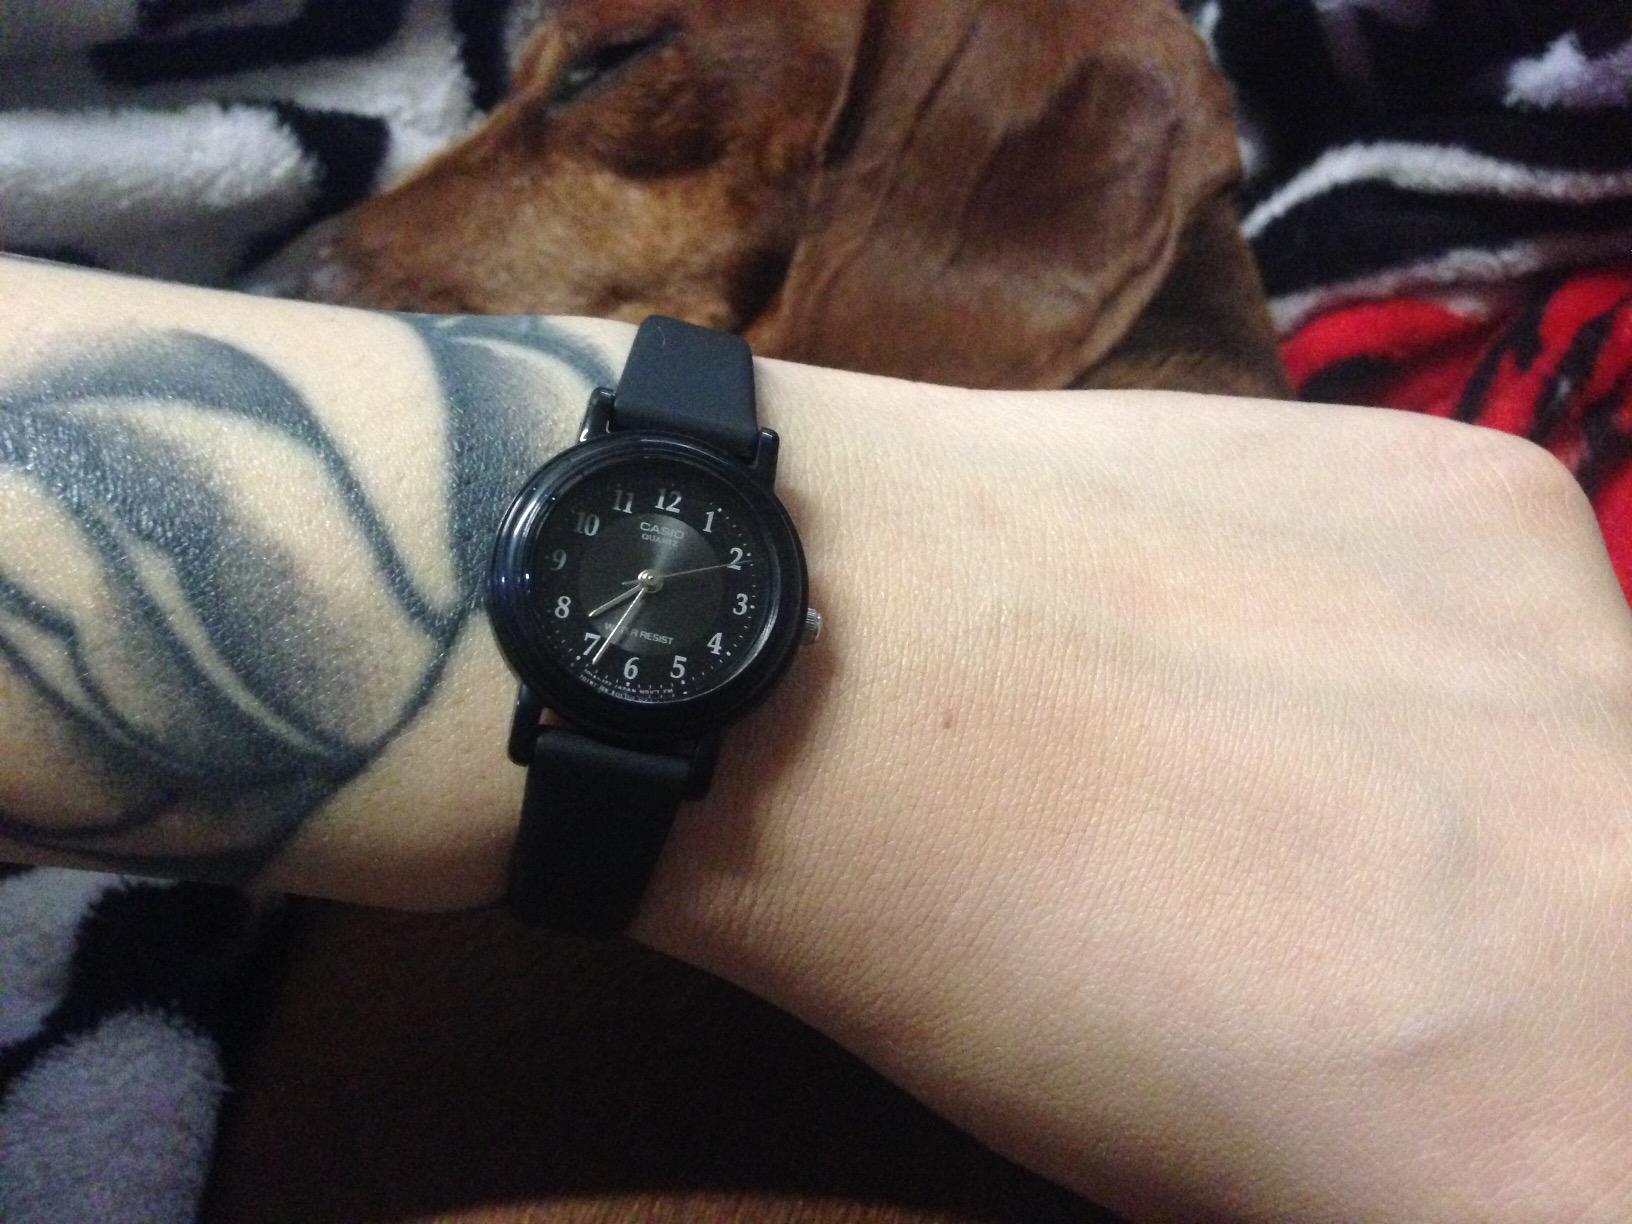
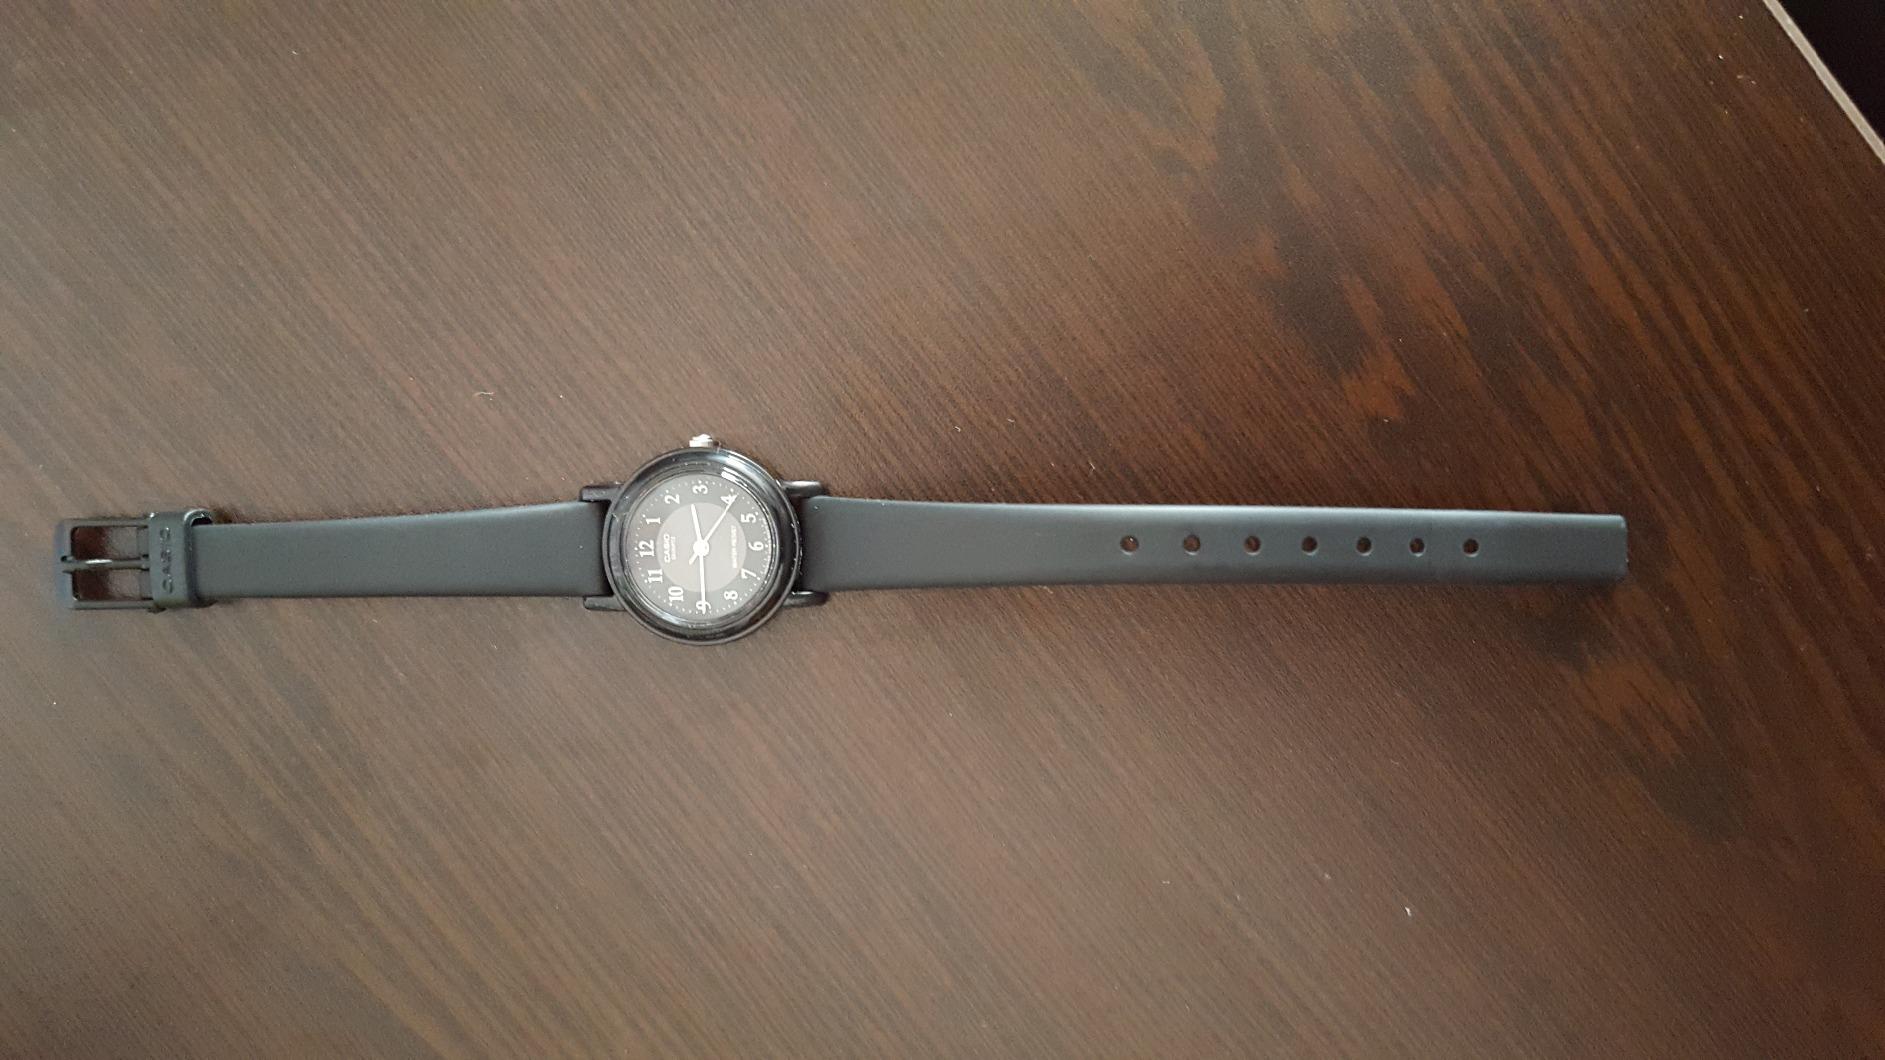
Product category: accessories_watch
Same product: yes